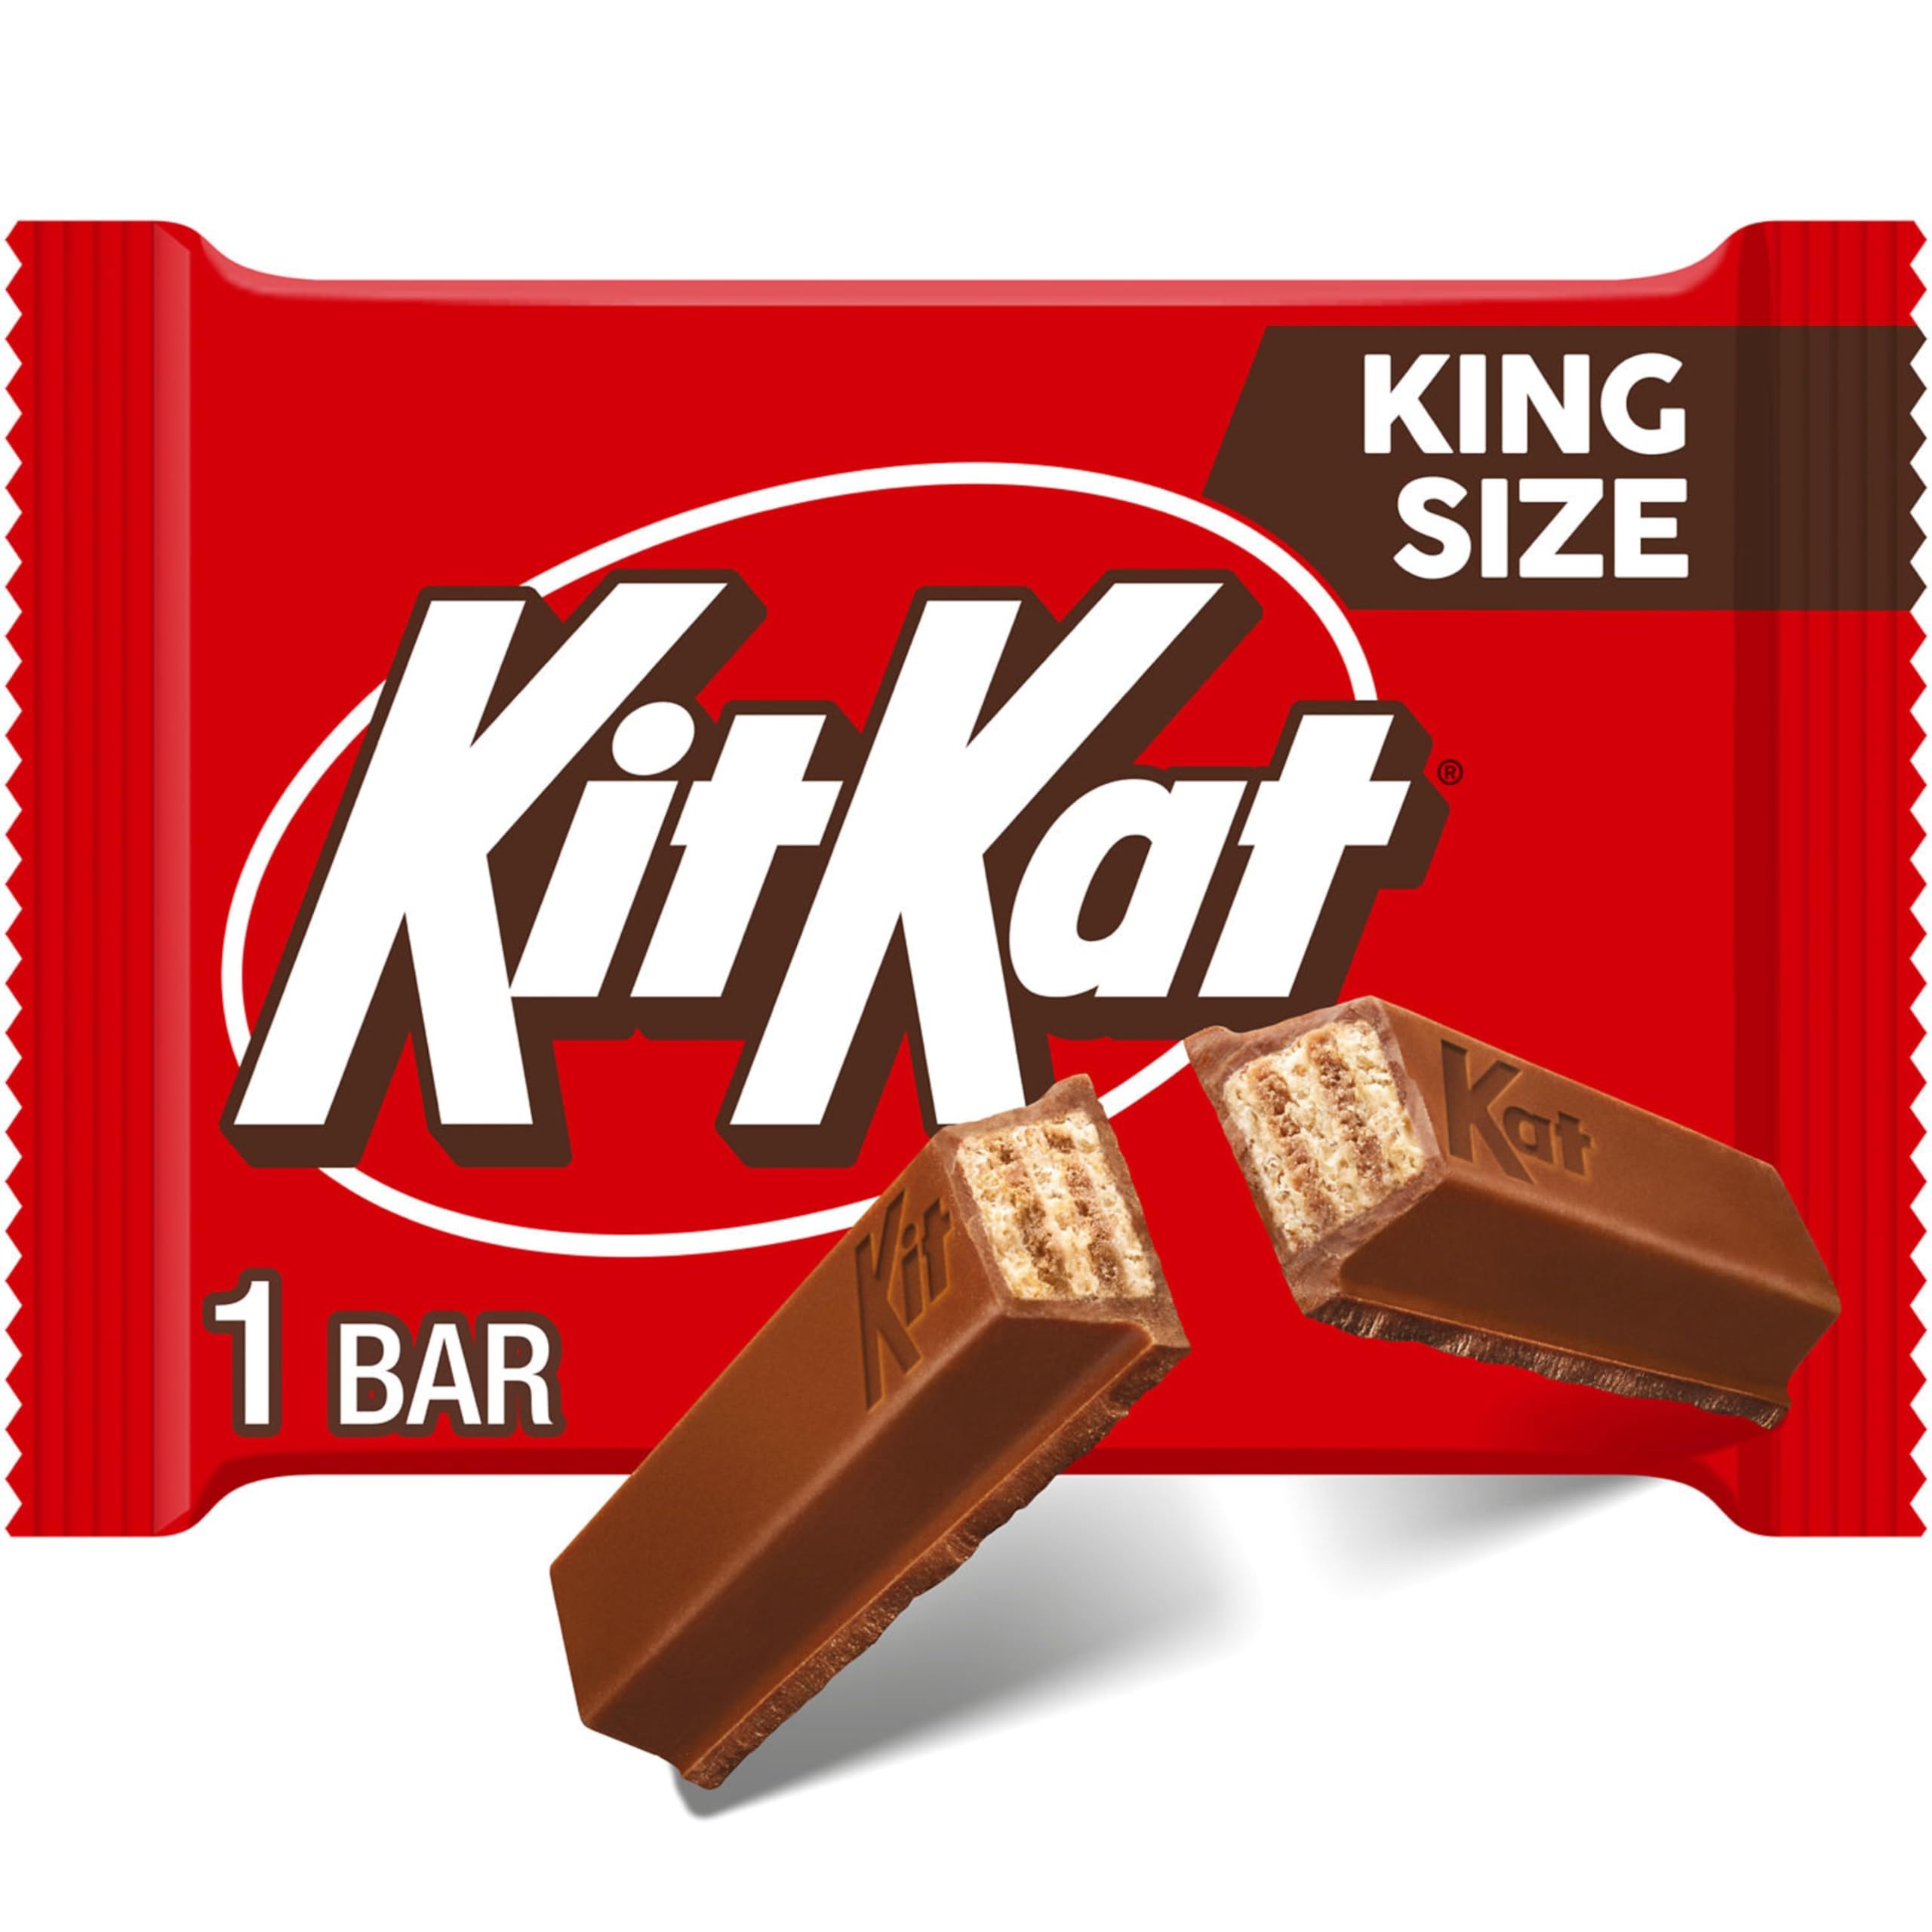
Item Name: KIT KAT Milk Chocolate Wafer King Size, Candy Bar, 3 oz
Bullet Point 1: Contains one (1) 3-ounce KIT KAT Milk Chocolate Wafer King Size Candy Bar
Bullet Point 2: Enhance your lunch hour, snack break or movie night with a king size wafer KIT KAT milk chocolate candy bar
Bullet Point 3: Kosher certified, king size milk chocolate and wafer candy wrapped for lasting freshness and convenience
Bullet Point 4: Be the biggest hit at the birthday, anniversary, retirement, graduation, new baby or wedding party with classic milk chocolate wafer candy everyone there knows and loves
Bullet Point 5: Enjoy a delectable, snap-worthy king size treat made of crisp, crunchy wafer bars coated in smooth, creamy milk chocolate during Valentine's Day, Christmas, Easter and Halloween celebrations
Value: 3.0
Unit: Ounce

Price: 2.69